History of the nude in art

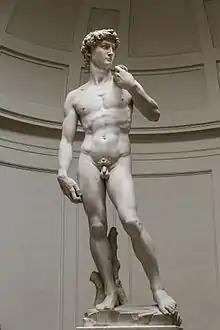
"David" (1501–1504), by Michelangelo, Galleria dell'Accademia, Florence.

The historical evolution of the nude in art runs parallel to the history of art in general, except for small particularities derived from the different acceptance of nudity by the various societies and cultures that have succeeded each other in the world over time. The nude is an artistic genre that consists of the representation in various artistic media (painting, sculpture or, more recently, film and photography) of the naked human body. It is considered one of the academic classifications of works of art. Nudity in art has generally reflected the social standards for aesthetics and morality of the era in which the work was made. Many cultures tolerate nudity in art to a greater extent than nudity in real life, with different parameters for what is acceptable: for example, even in a museum where nude works are displayed, nudity of the visitor is generally not acceptable. As a genre, the nude is a complex subject to approach because of its many variants, both formal, aesthetic and iconographic, and some art historians consider it the most important subject in the history of Western art.